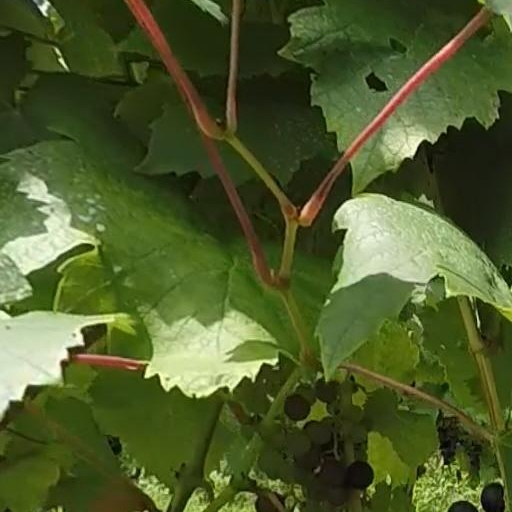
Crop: grape